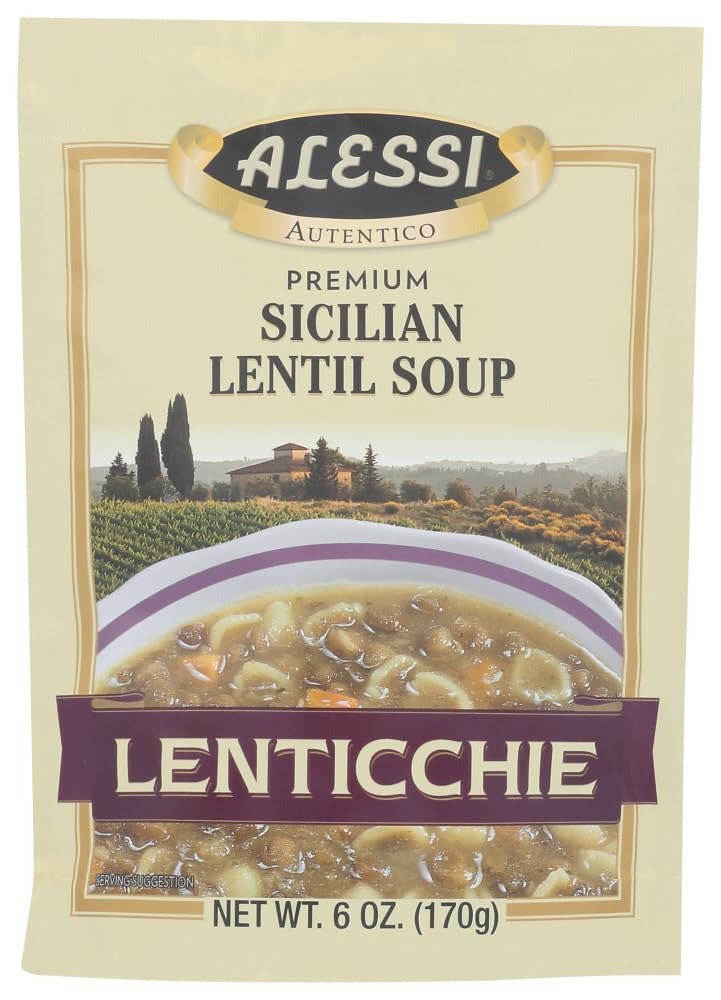
Item Name: Alessi Lenticchie Sicilian Lentil Soup - 6 oz
Product Description: Alessi Authentico sicilian lentil soup, lenticchie 6-ounce pouch (Pack of 1)
Value: 6.0
Unit: Fl Oz

Price: 6.99